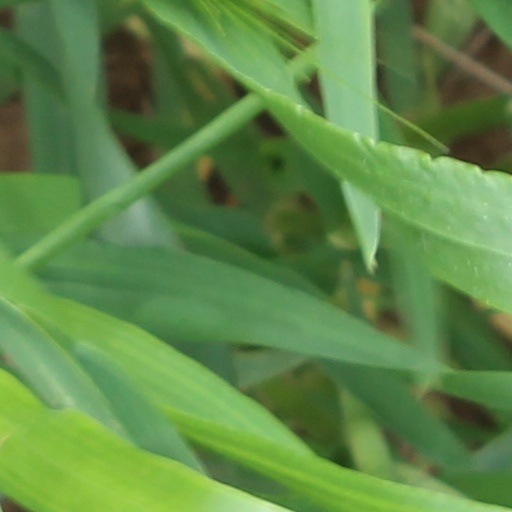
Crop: wheat